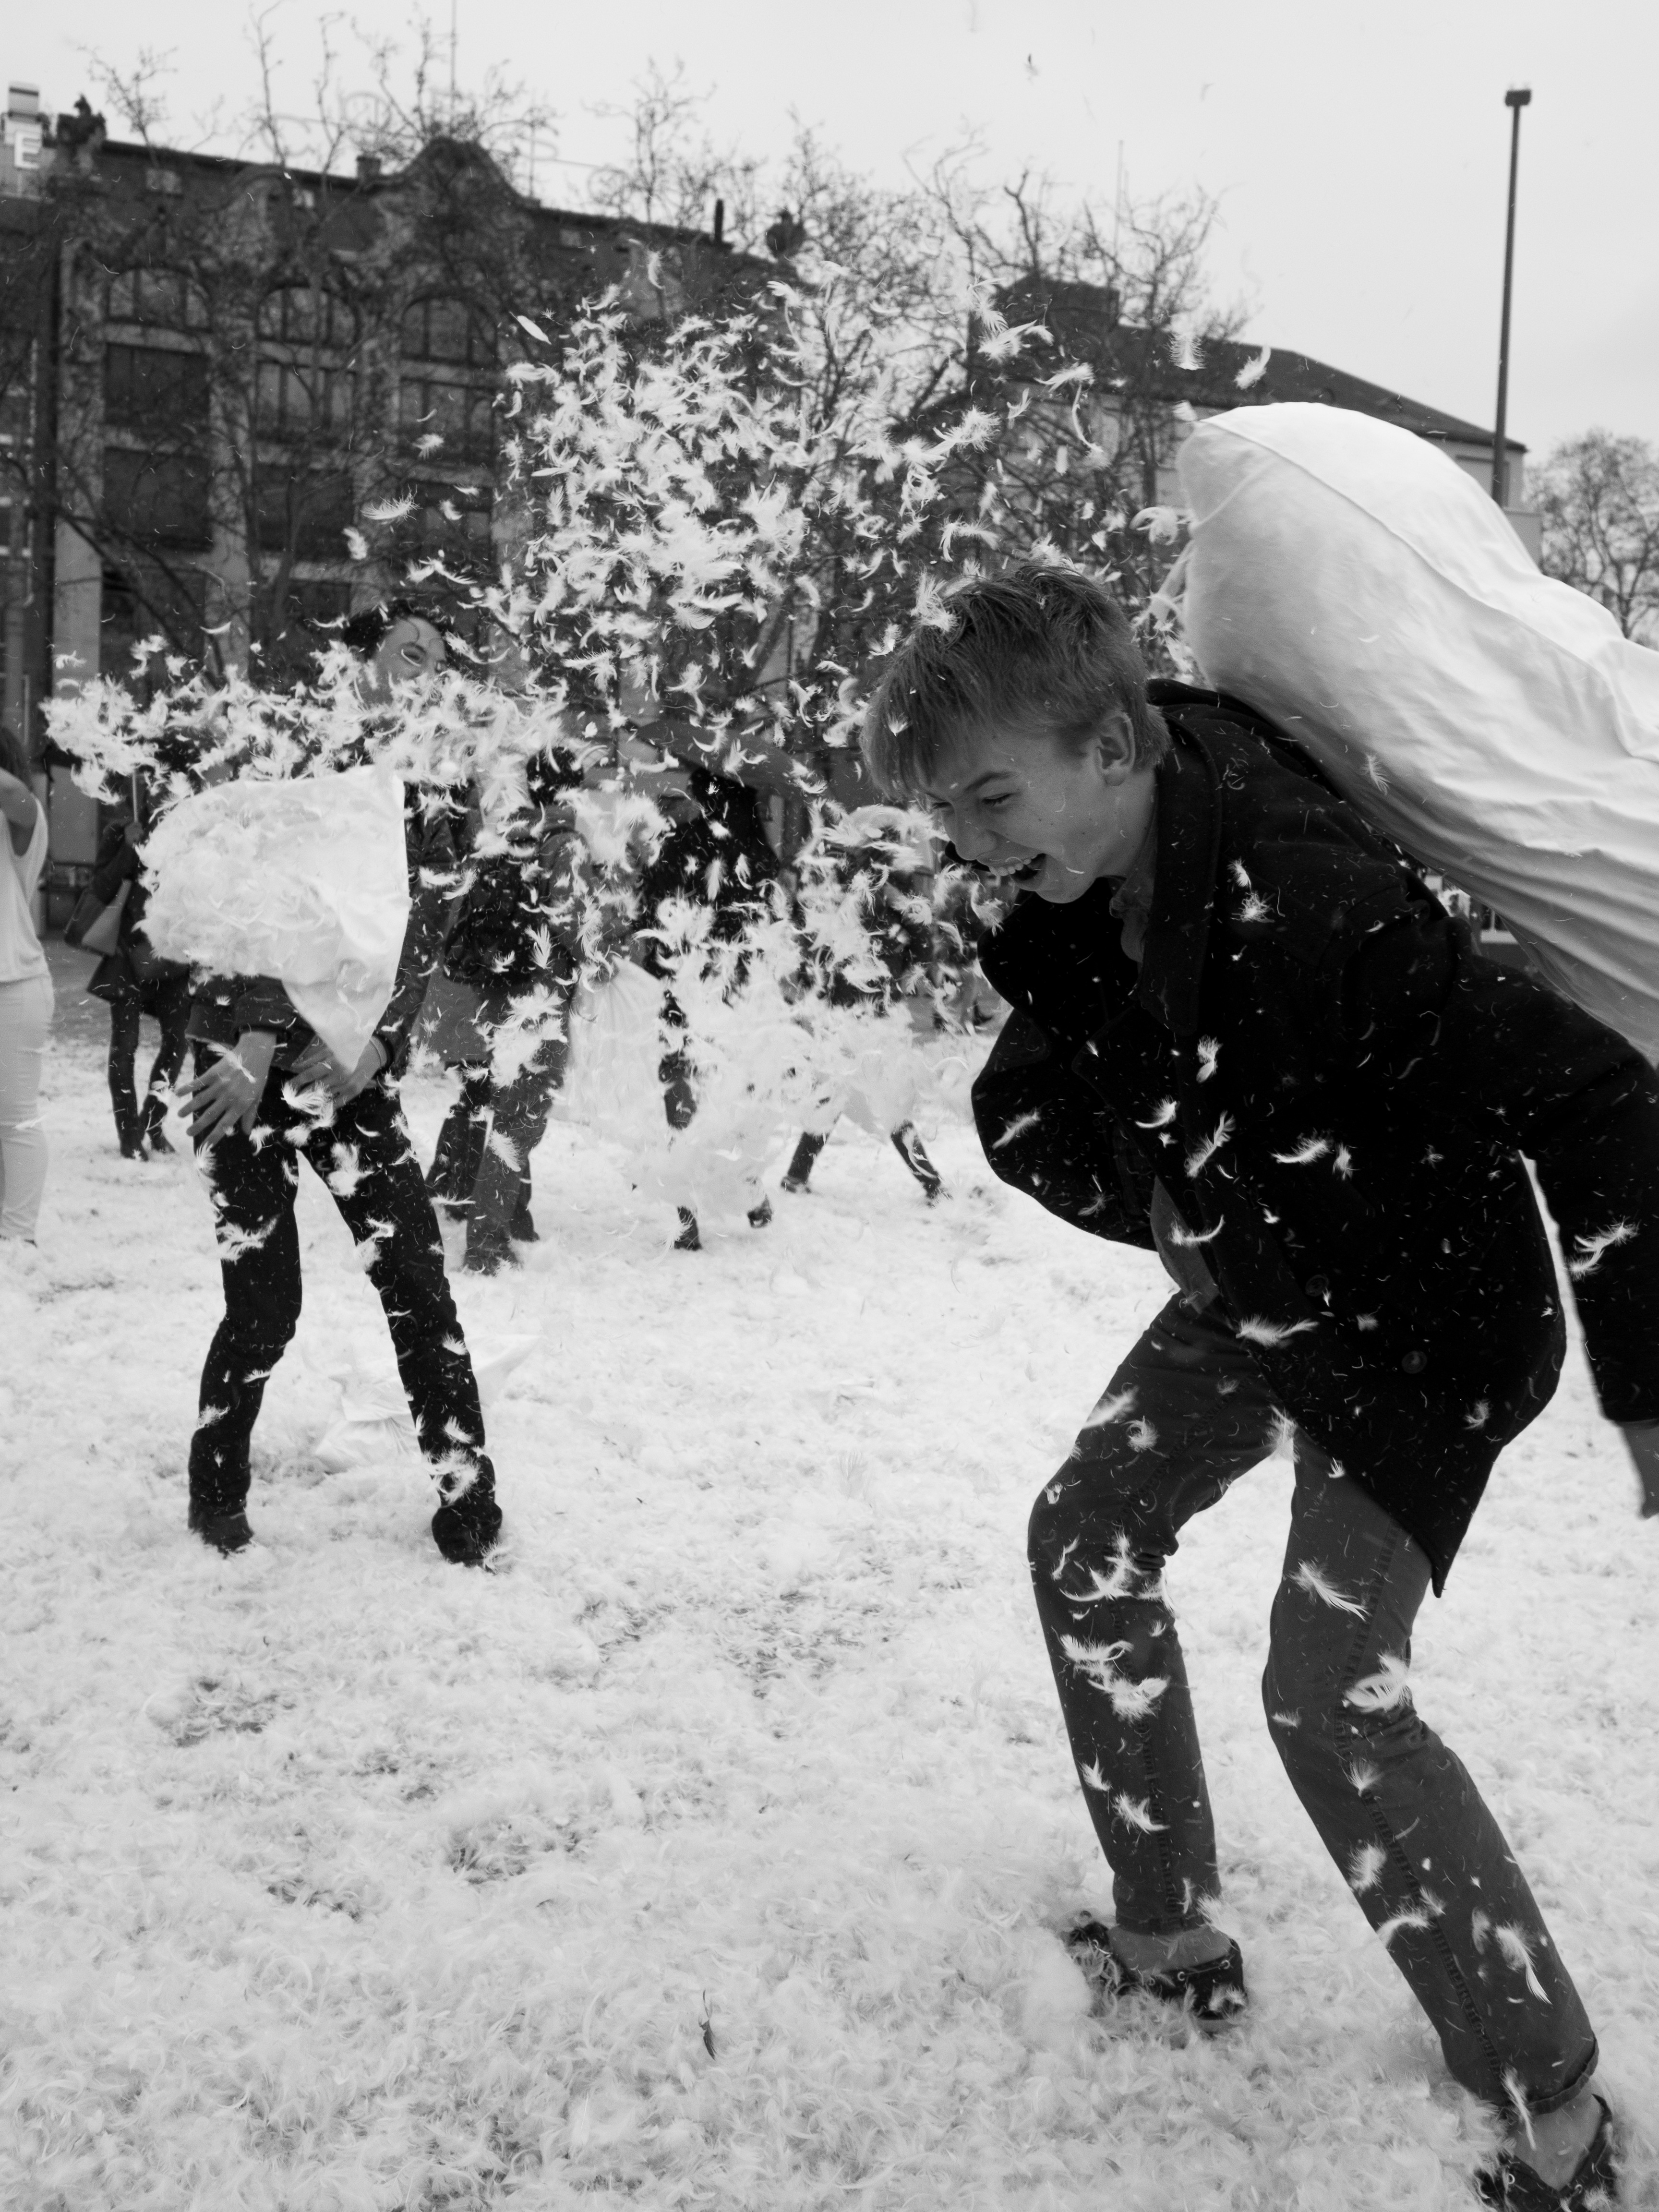
snow, winter, black and white, white, street, photography, weather, black, monochrome, season, streetphotography, flickr, thomas, footwear, olympus, photograph, omd, fuji, leica, monochrom, leuthard, hcb, thomasleuthard, monochrome photography